The Wild Girl (1917 film)

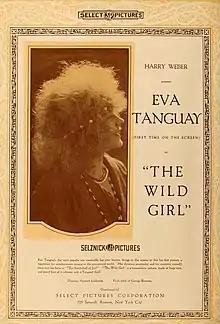

The Wild Girl is a 1917 American silent comedy film directed by Howard Estabrook and starring Eva Tanguay, Stuart Holmes, and Tom Moore.